Barbara Rodell

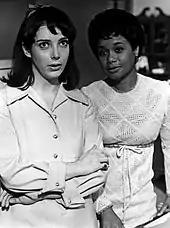
Rodell (left) with Micki Grant on "Another World", 1968

Rodell debuted as a professional actress when she worked in summer stock theatre in State College, Pennsylvania. Performing in other stock theater companies added to her experience.